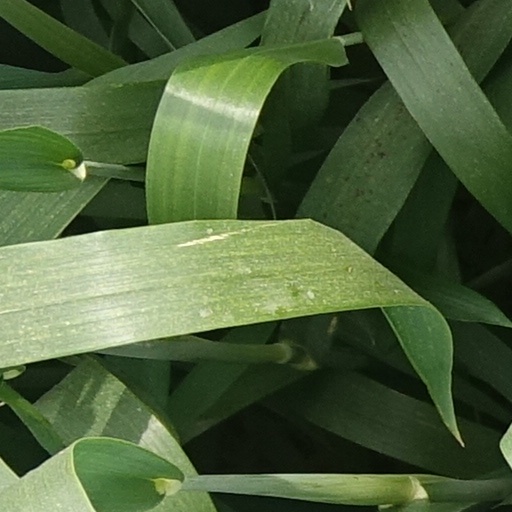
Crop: wheat